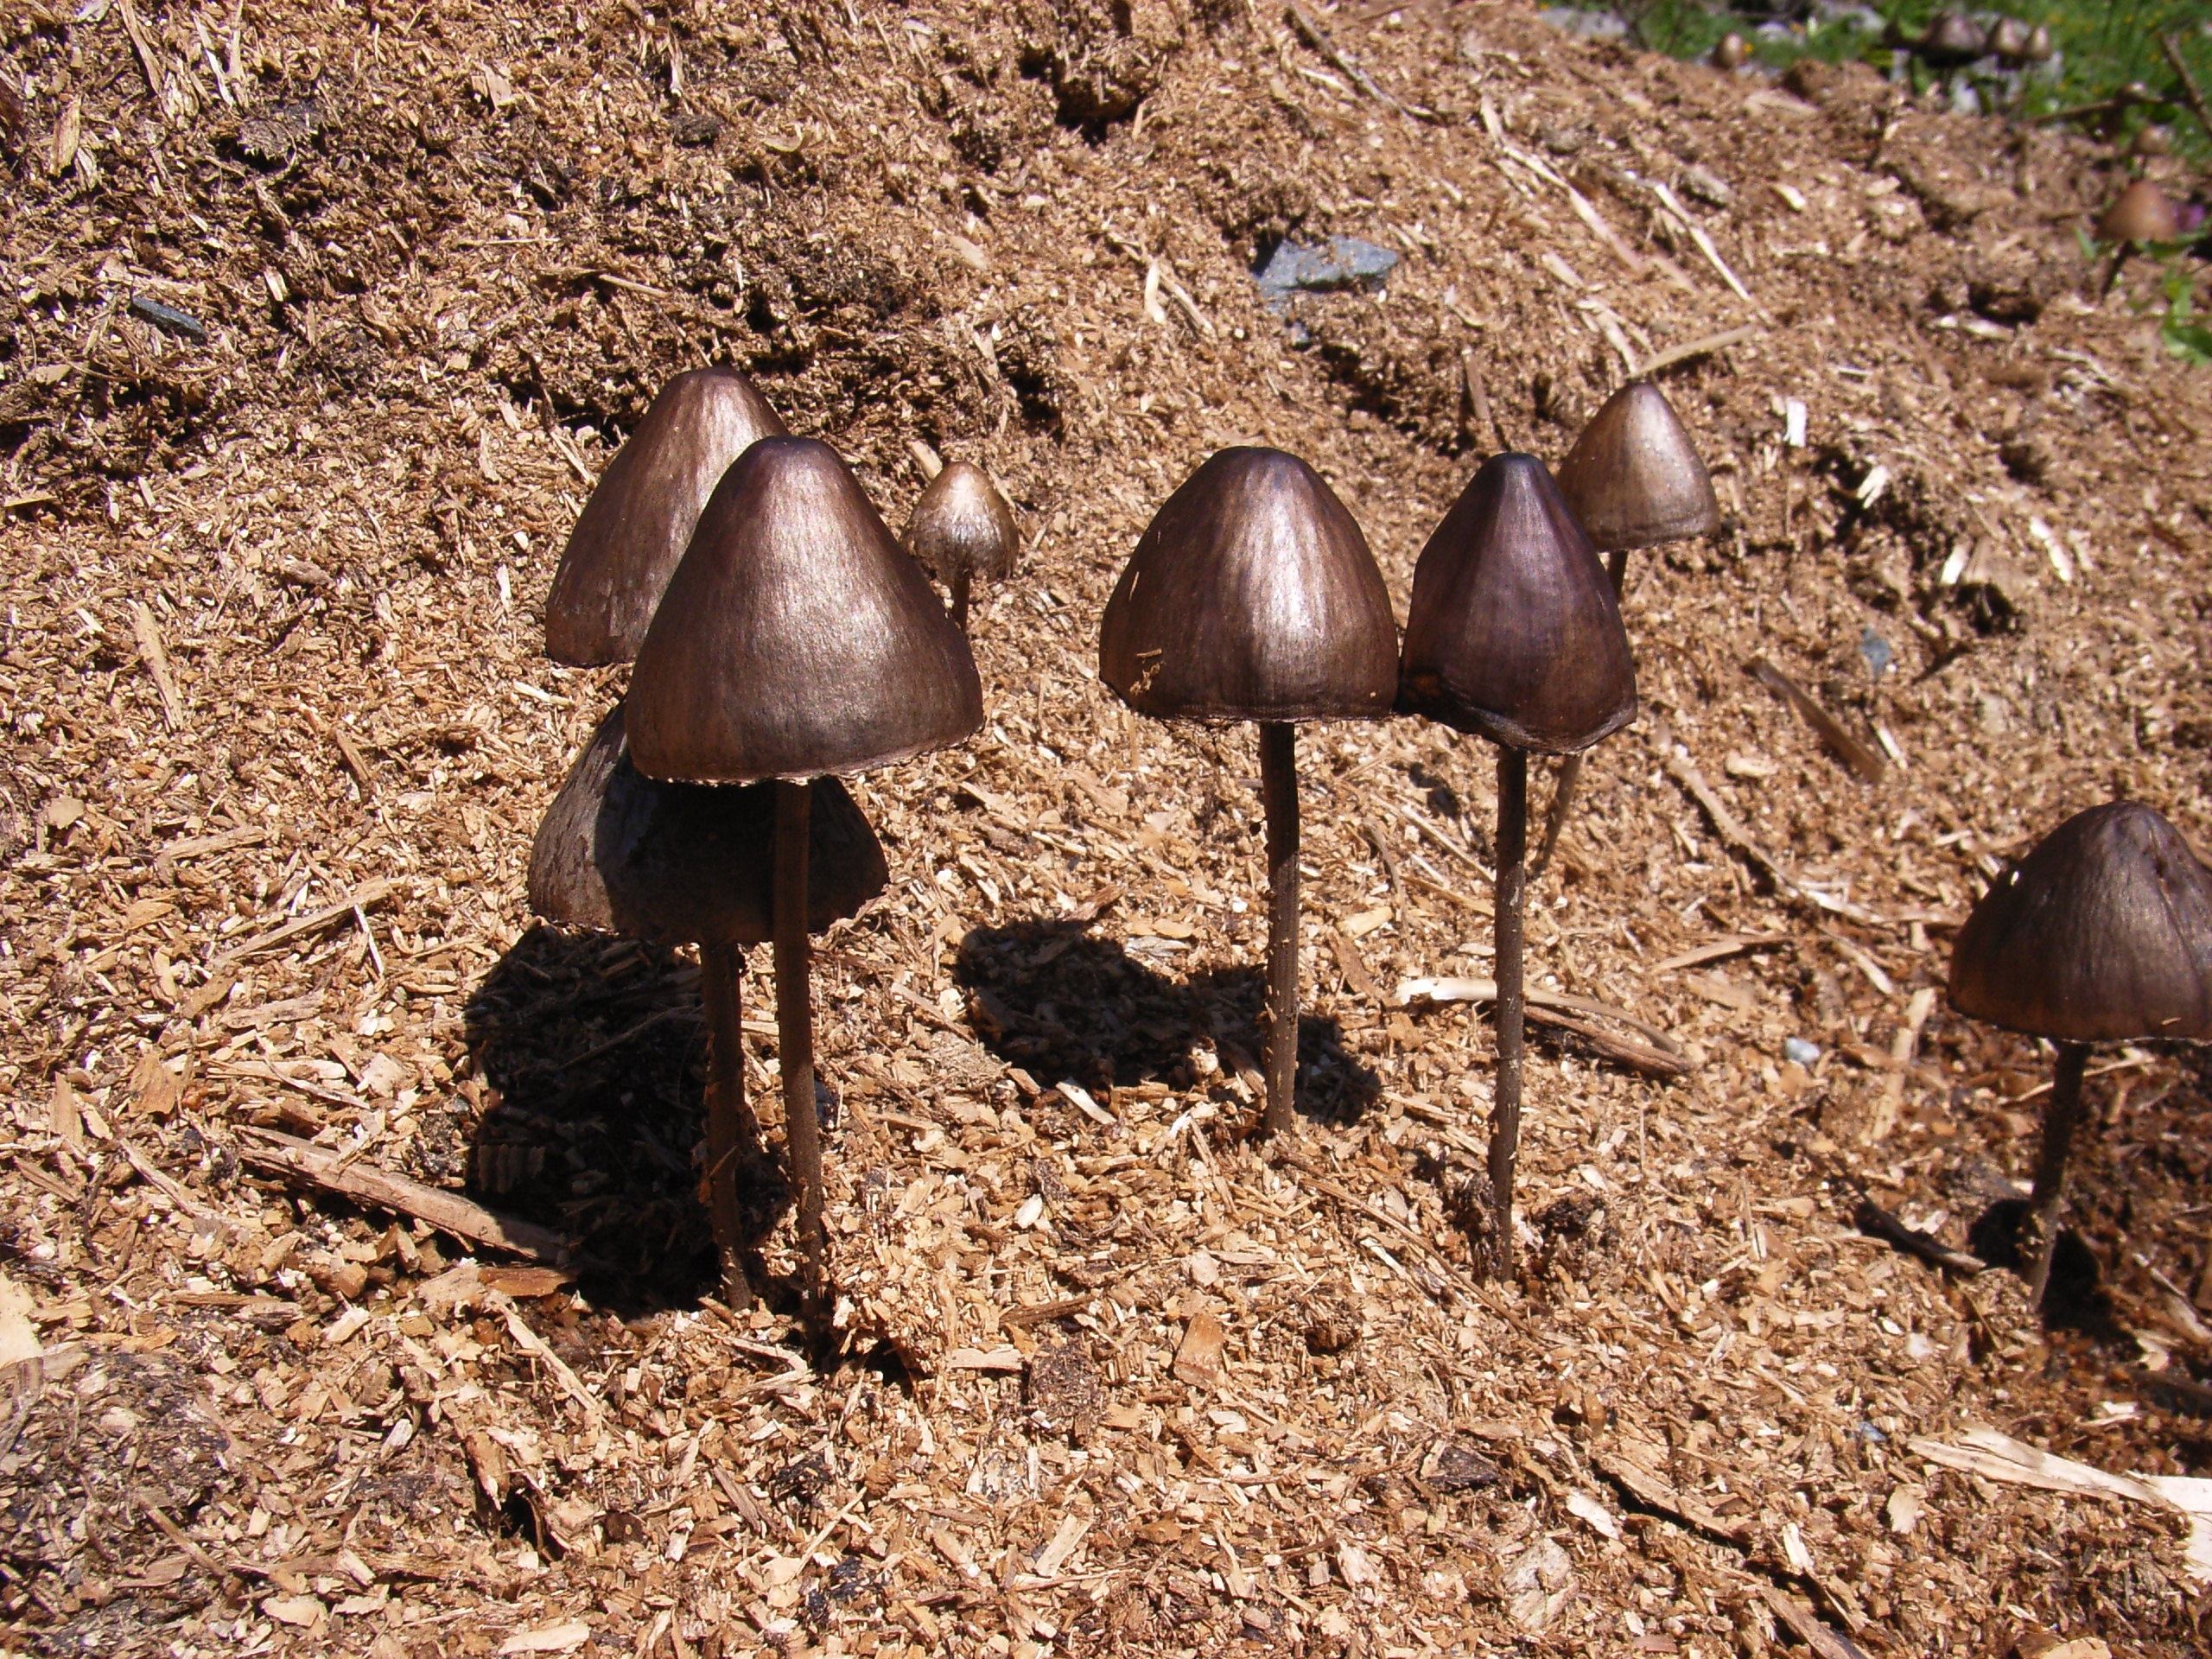
nature, forest, wood, autumn, soil, mushroom, fauna, mushrooms, auriculariales, mushroom picking, oyster mushroom, edible mushroom, agaricomycetes, penny bun